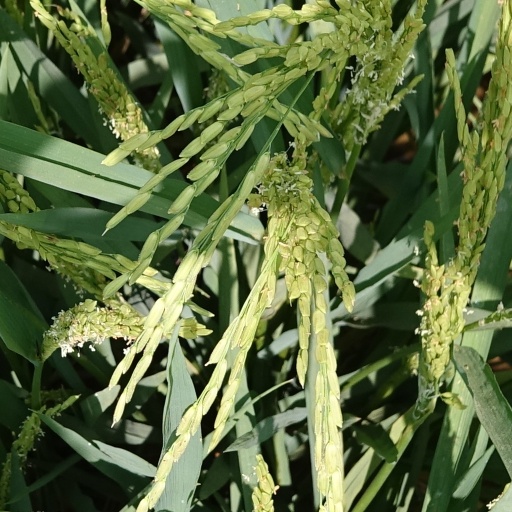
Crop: rice